Robert Calef

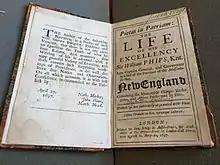
Cotton Mather's anonymous Life of Phips

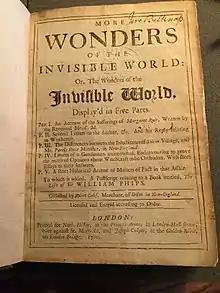
Calef's book, like Mather's before, printed at the Princes-Arms, in London

For his own book, Calef used the same printer employed by Cotton Mather for his anonymous 1697 Life of Phips, perhaps in an effort to reach the same audience. Cotton Mather records a date when Calef's manuscript shipped to London, June 10, 1698, as well as when bound copies returned in print, November 15, 1700. With William Stoughton, the former chief justice of the Court of Oyer and Terminer, and one of the staunchest supporters of the witch trials and executions, maintaining the most powerful office in the province, including control over the printing press, it is unlikely Calef attempted to have his book printed in Boston.